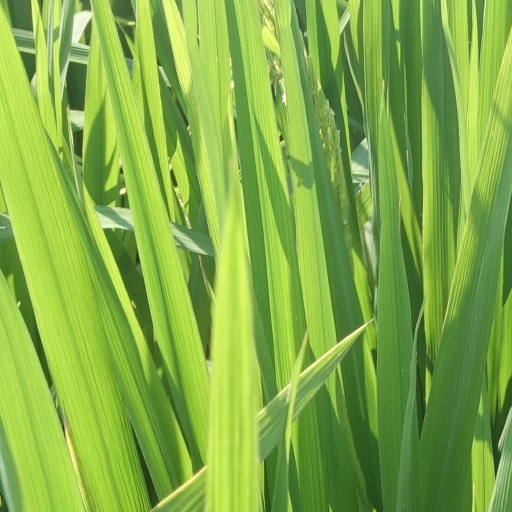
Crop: rice